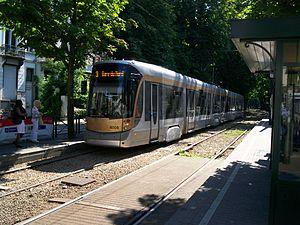
T 4000 à Vanderkindere, assurant une mission sur la ligne 3 en direction de la Gare du Nord
Les T4000 sont de nouveaux trams à plancher bas intégral, de long gabarit et très grande capacité. Ils sont dotés de larges doubles portes, donnant accès à un intérieur muni de sièges garnis de cuir et de longs pans en bois et inox pouvant être comparé au style « art nouveau ».
La Société des transports intercommunaux de Bruxelles généralement abrégée STIB, en néerlandais Maatschappij voor het Intercommunaal Vervoer te Brussel, est un organisme d’intérêt public bruxellois de transport public.